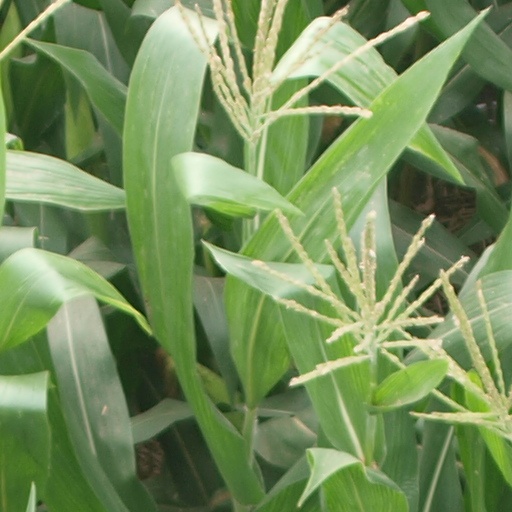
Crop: maize; corn